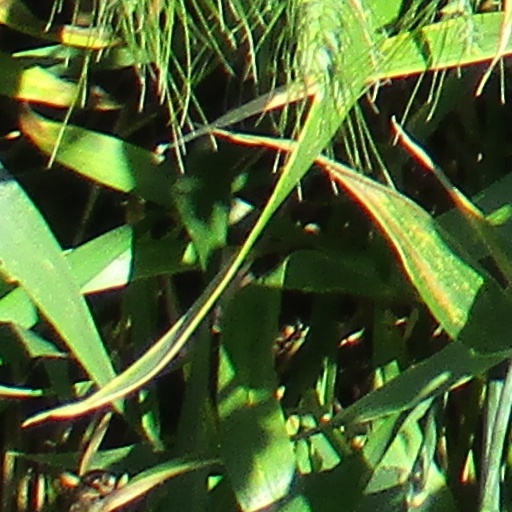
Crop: wheat